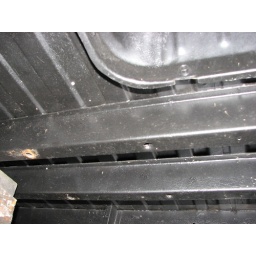
Shot of the underneath of the bed after wire brushing, eastwood rust converter, rust enscapulator paint and sprayed with truck bed coating.